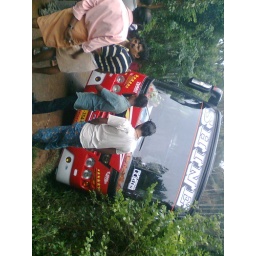
bus fell in a ditch,blocking the road to soochipara waterfalls